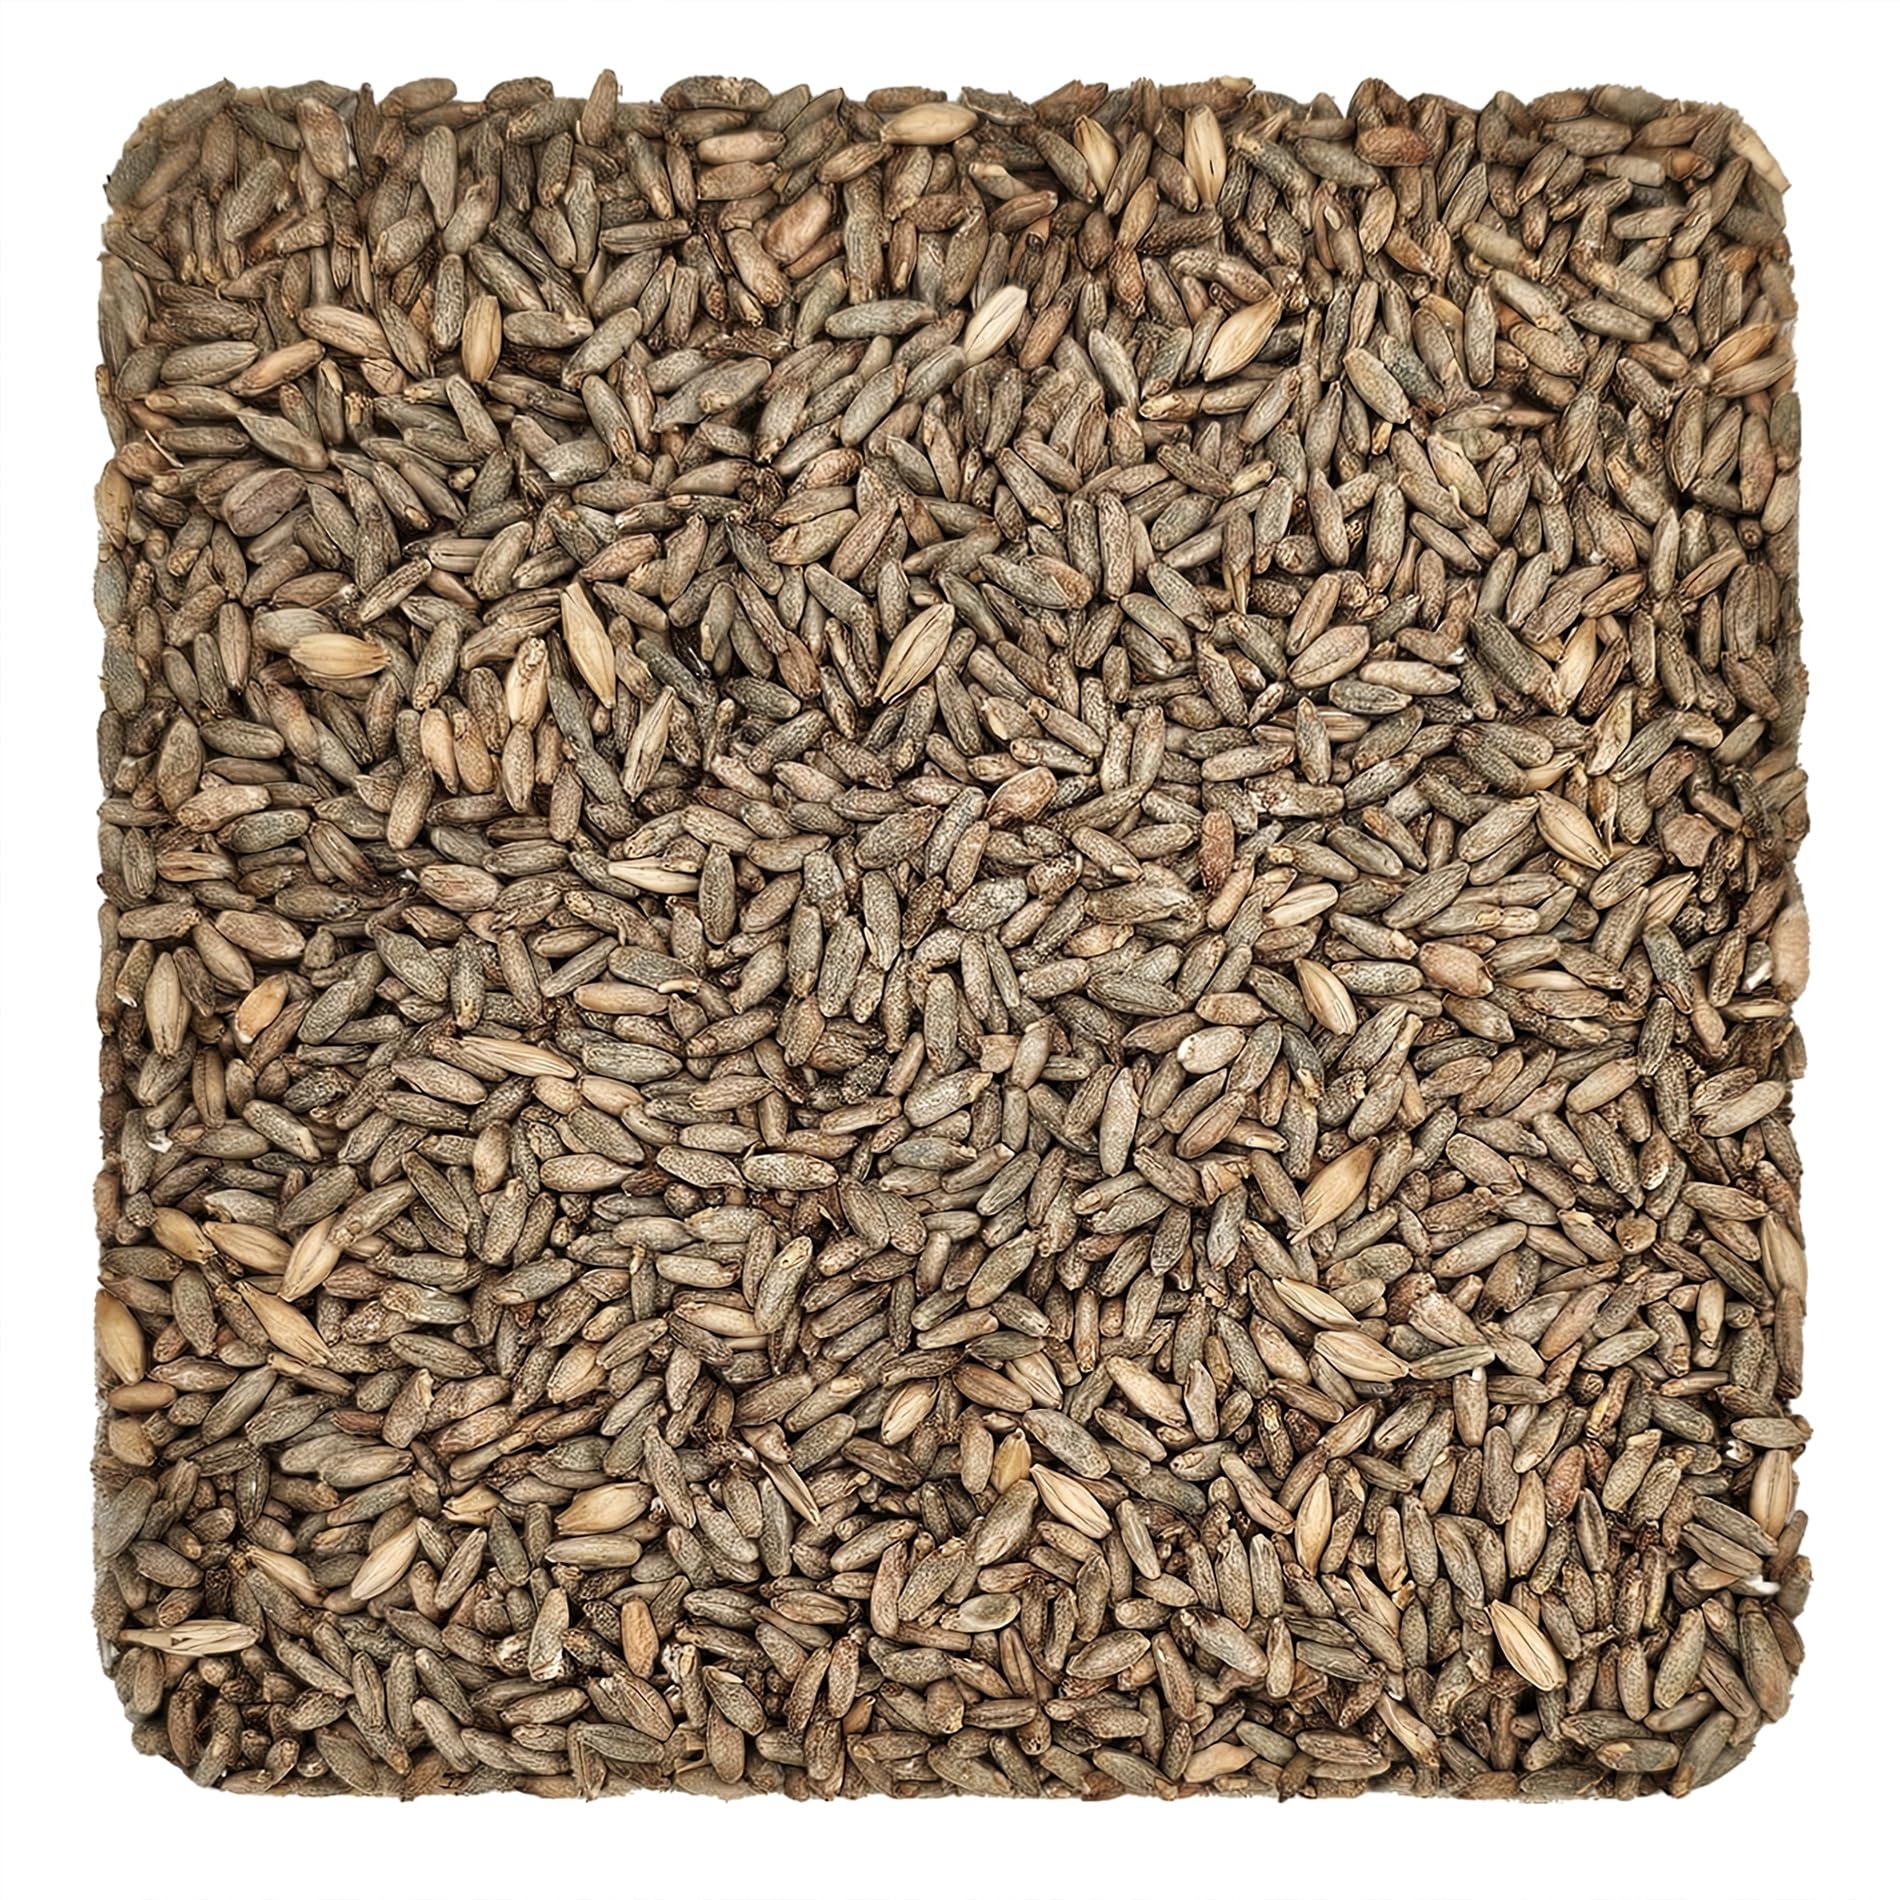
Item Name: Home Brew Ohio Rye Grain 10lb
Bullet Point 1: Rye malt is a special variety used in brewing beer and whiskey, created by sprouting and kiln-drying rye grain.
Bullet Point 2: The distinctive flavor of rye malt is characterized by spiciness, earthiness, and a slight sweetness, making it stand out from other malts.
Bullet Point 3: To achieve the desired flavor, it's recommended to add rye malt in 5% increments, and if using more than 20%, include rice hulls to aid the brewing process.
Bullet Point 4: Rye malt is suitable for various beer styles, including rye beer, and is a key ingredient in whiskey production, offering a taste that cannot be replicated by other malts.
Bullet Point 5: While working with rye malt in home brewing can be challenging, adjusting your brewing process can lead to fabulous results, producing exceptional pale ales, lagers, porters, and IPAs.
Product Description: Rye malt is a special ingredient used in crafting both beer and whiskey. This type of malt is created by allowing rye grain to sprout and then drying it in a kiln. The result is a unique flavor profile characterized by spiciness, earthiness, and a hint of sweetness. Brewers often use rye malt in various beer styles, like rye beer, and it is also a key component in whiskey production. When incorporating rye malt into your brewing process, it's suggested to add it in 5% increments until you achieve the desired flavor. If you're using more than 20% rye malt, it's advisable to include rice hulls to help with the brewing process. Rye malt brings a distinct taste that cannot be replicated by other malts, making it an excellent choice for a variety of beers. While it adds a special touch to pale ales, lagers, porters, and IPAs, it's important to note that working with rye malt in home brewing can pose challenges. However, with some adjustments to your brewing technique, you can create exceptional and flavorful brews using rye malt.
Value: 1.0
Unit: Count

Price: 34.99